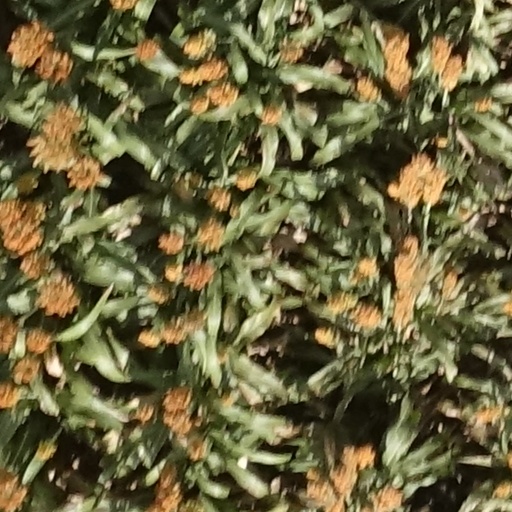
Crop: sorghum